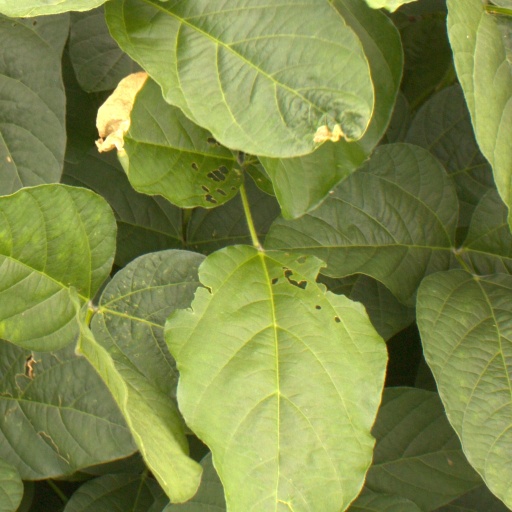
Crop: soybean